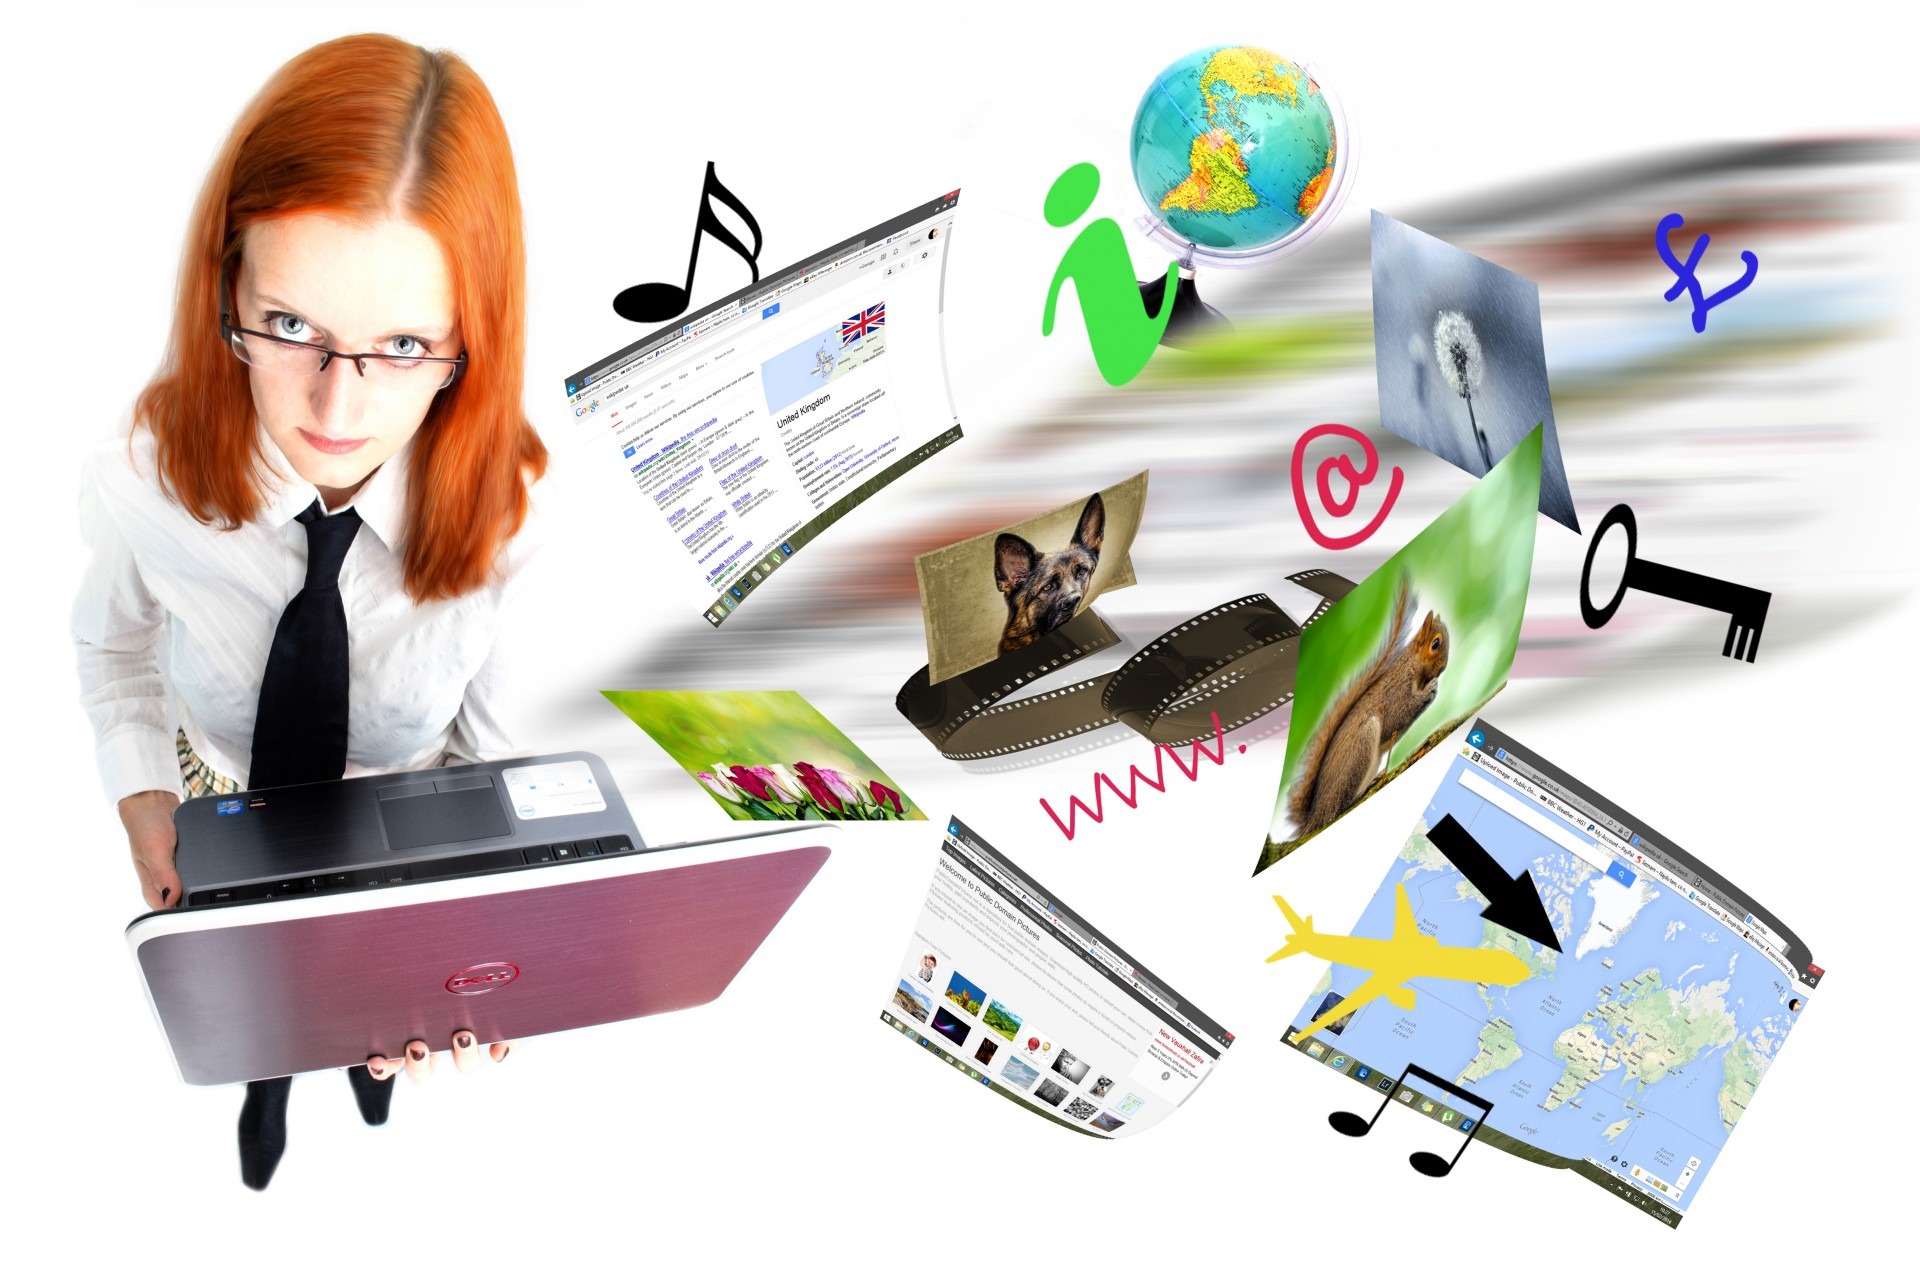
laptop, computer, music, people, technology, building, advertising, photo, internet, business, page, globe, world, website, monitor, brand, product, tech, video, illustration, tools, email, diagram, net, images, document, song, network, multimedia, global, cartoon, data, binary, worldwide, browse, networking, graphic design, browsing